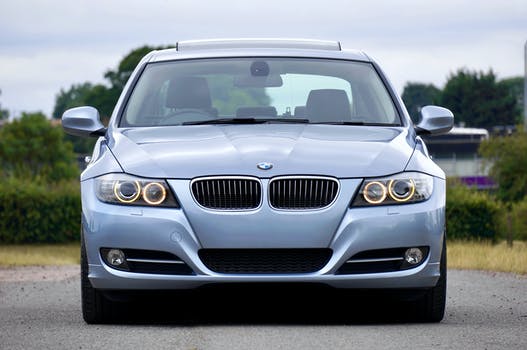
Label: No Watermark